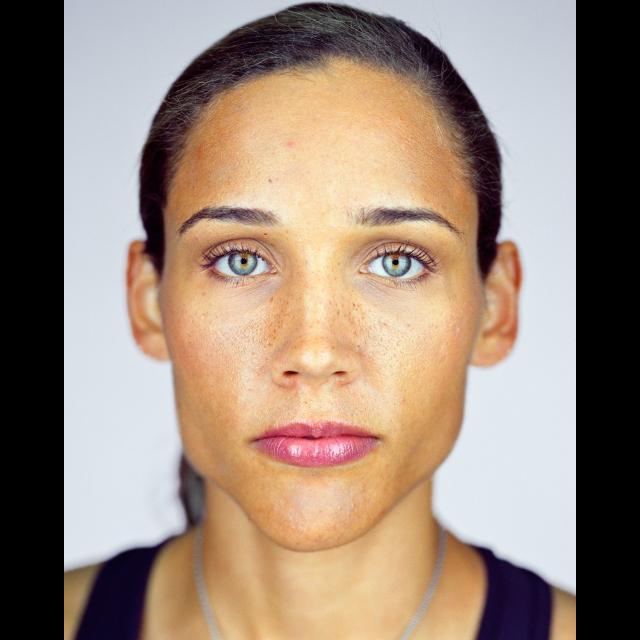
Portrait style: Real Portrait